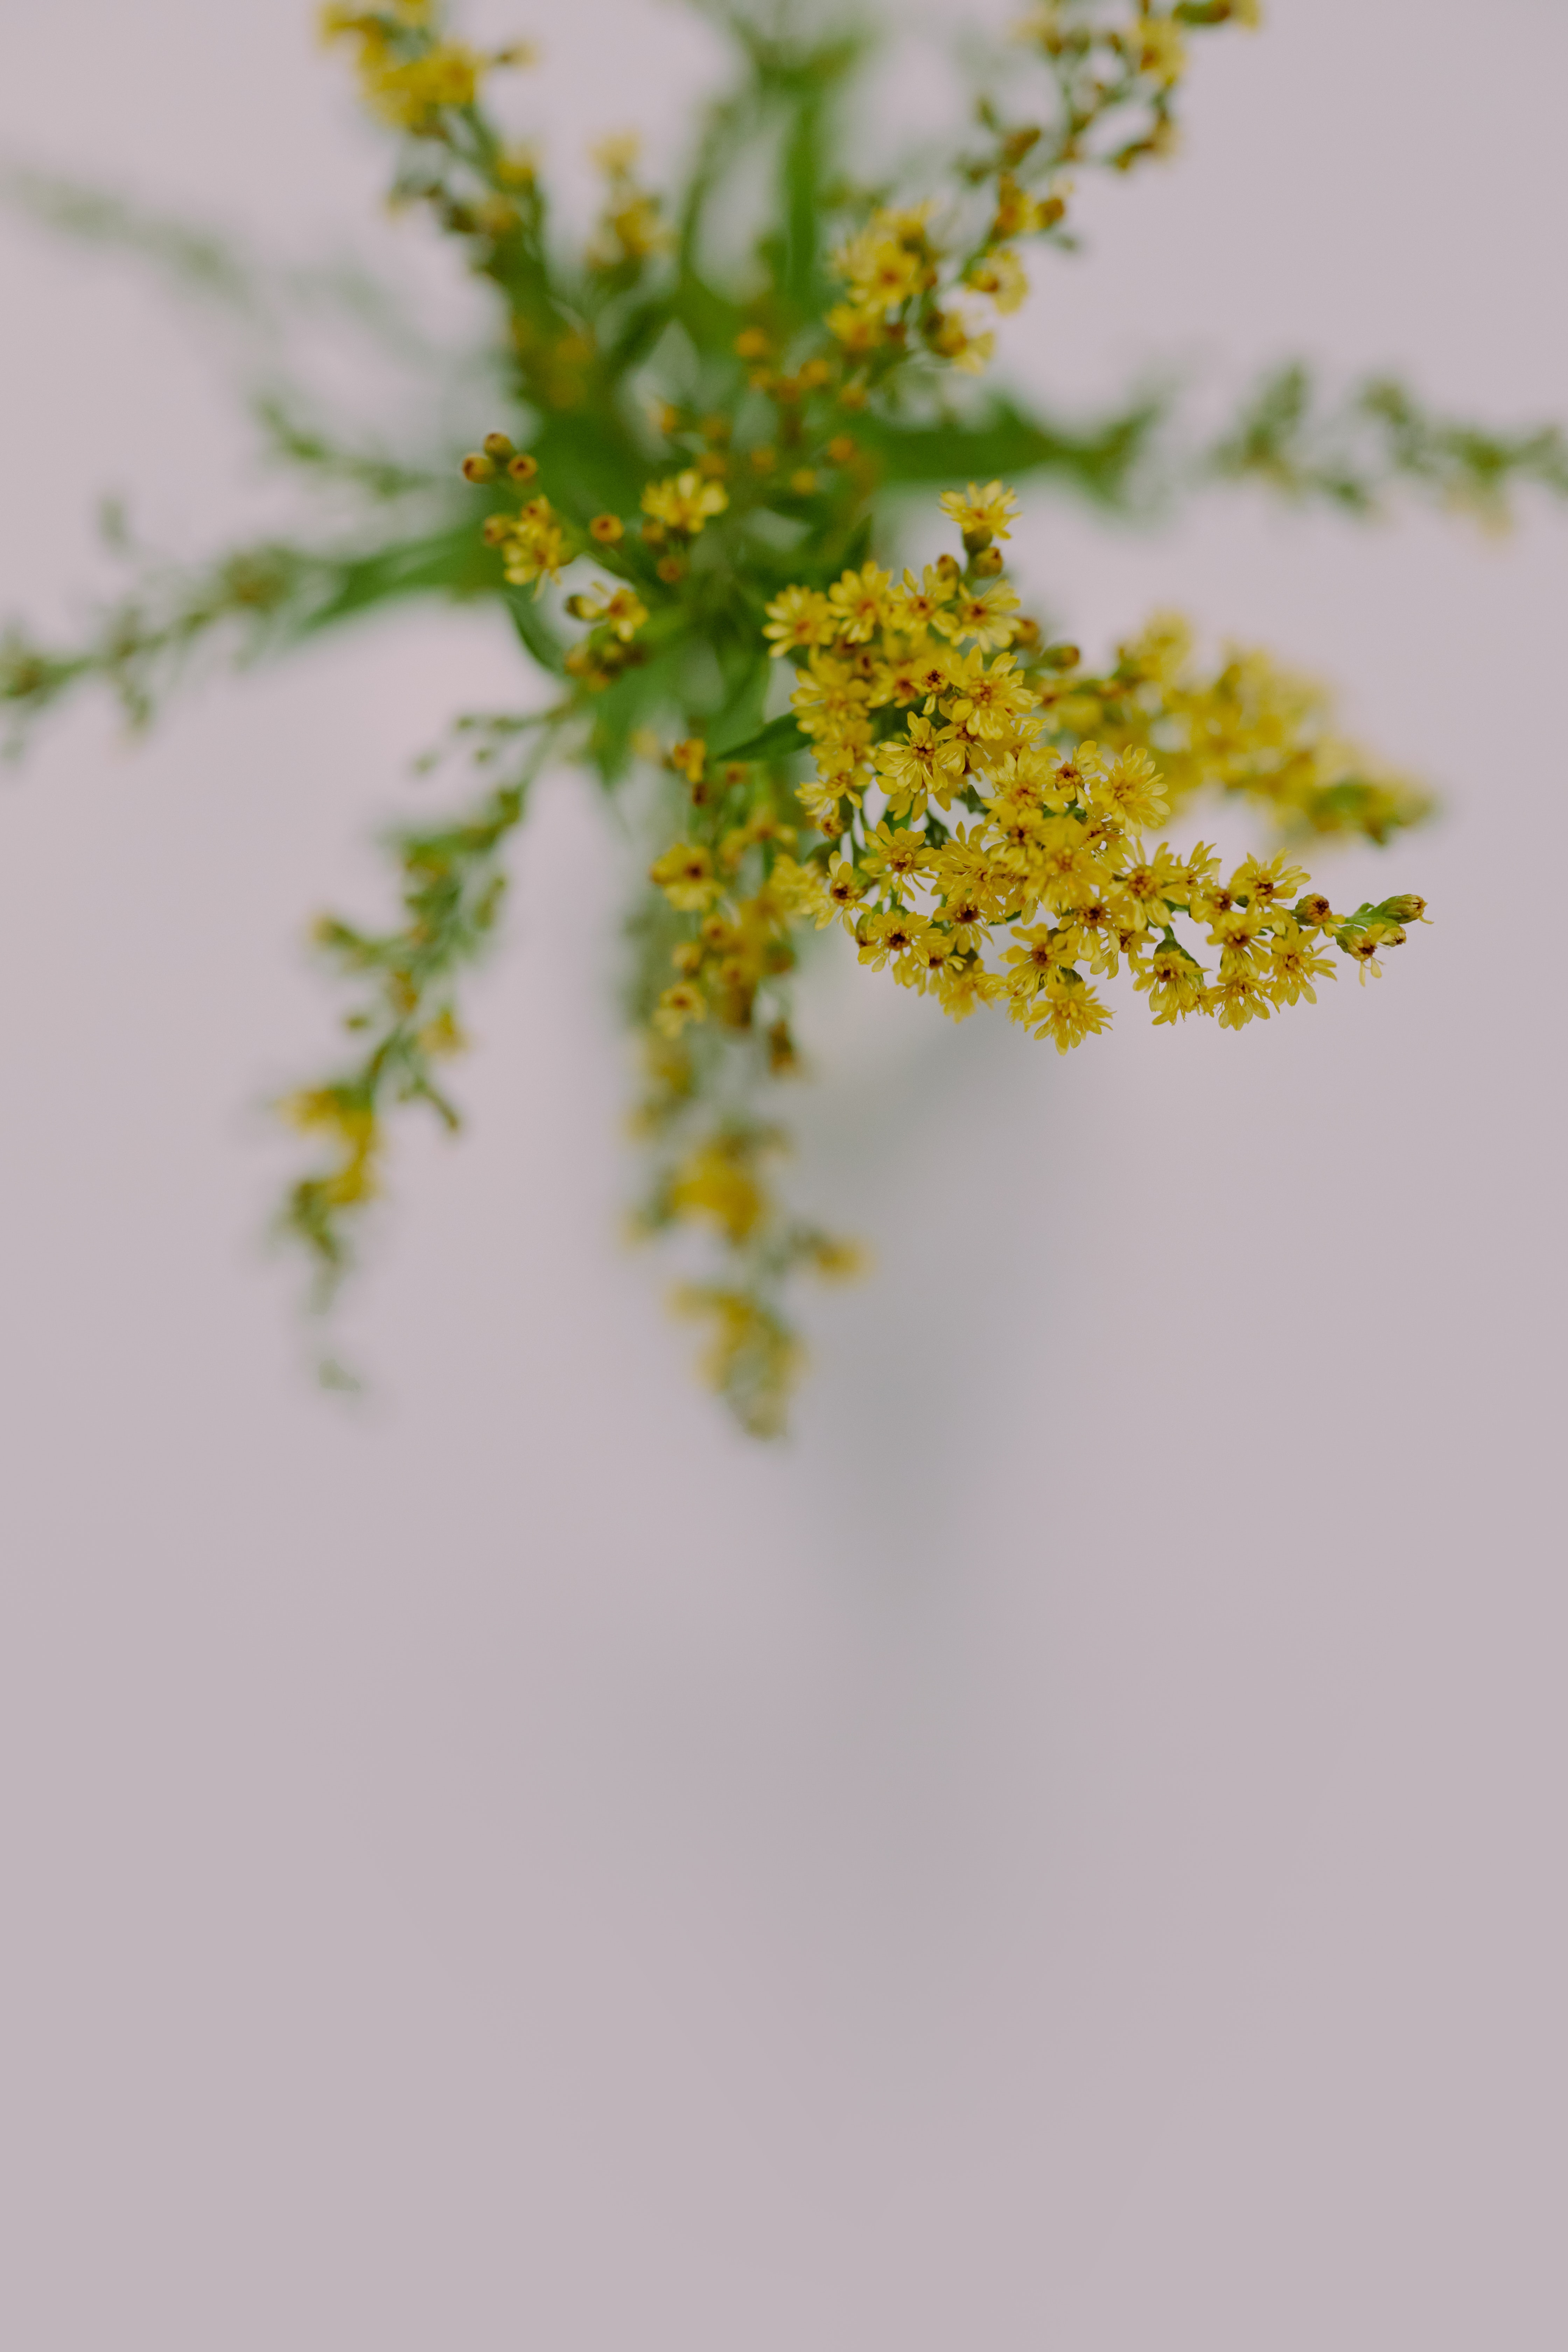
natural